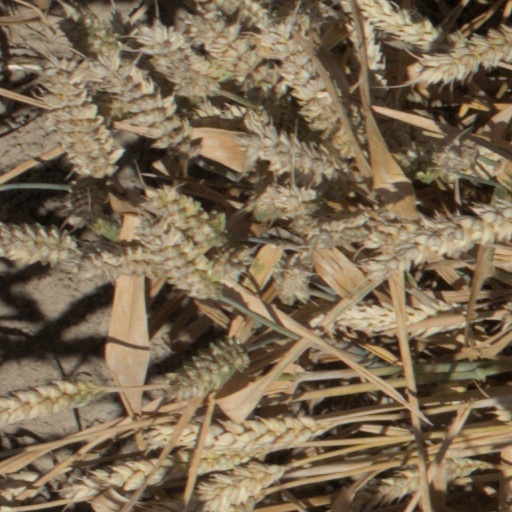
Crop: wheat